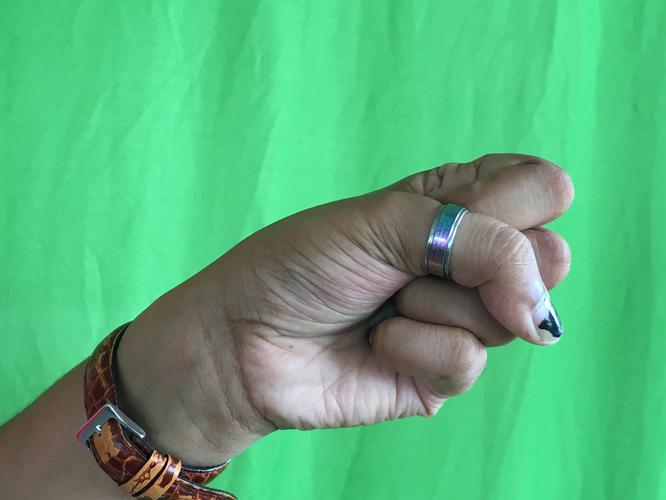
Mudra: Mushti
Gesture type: single_hand